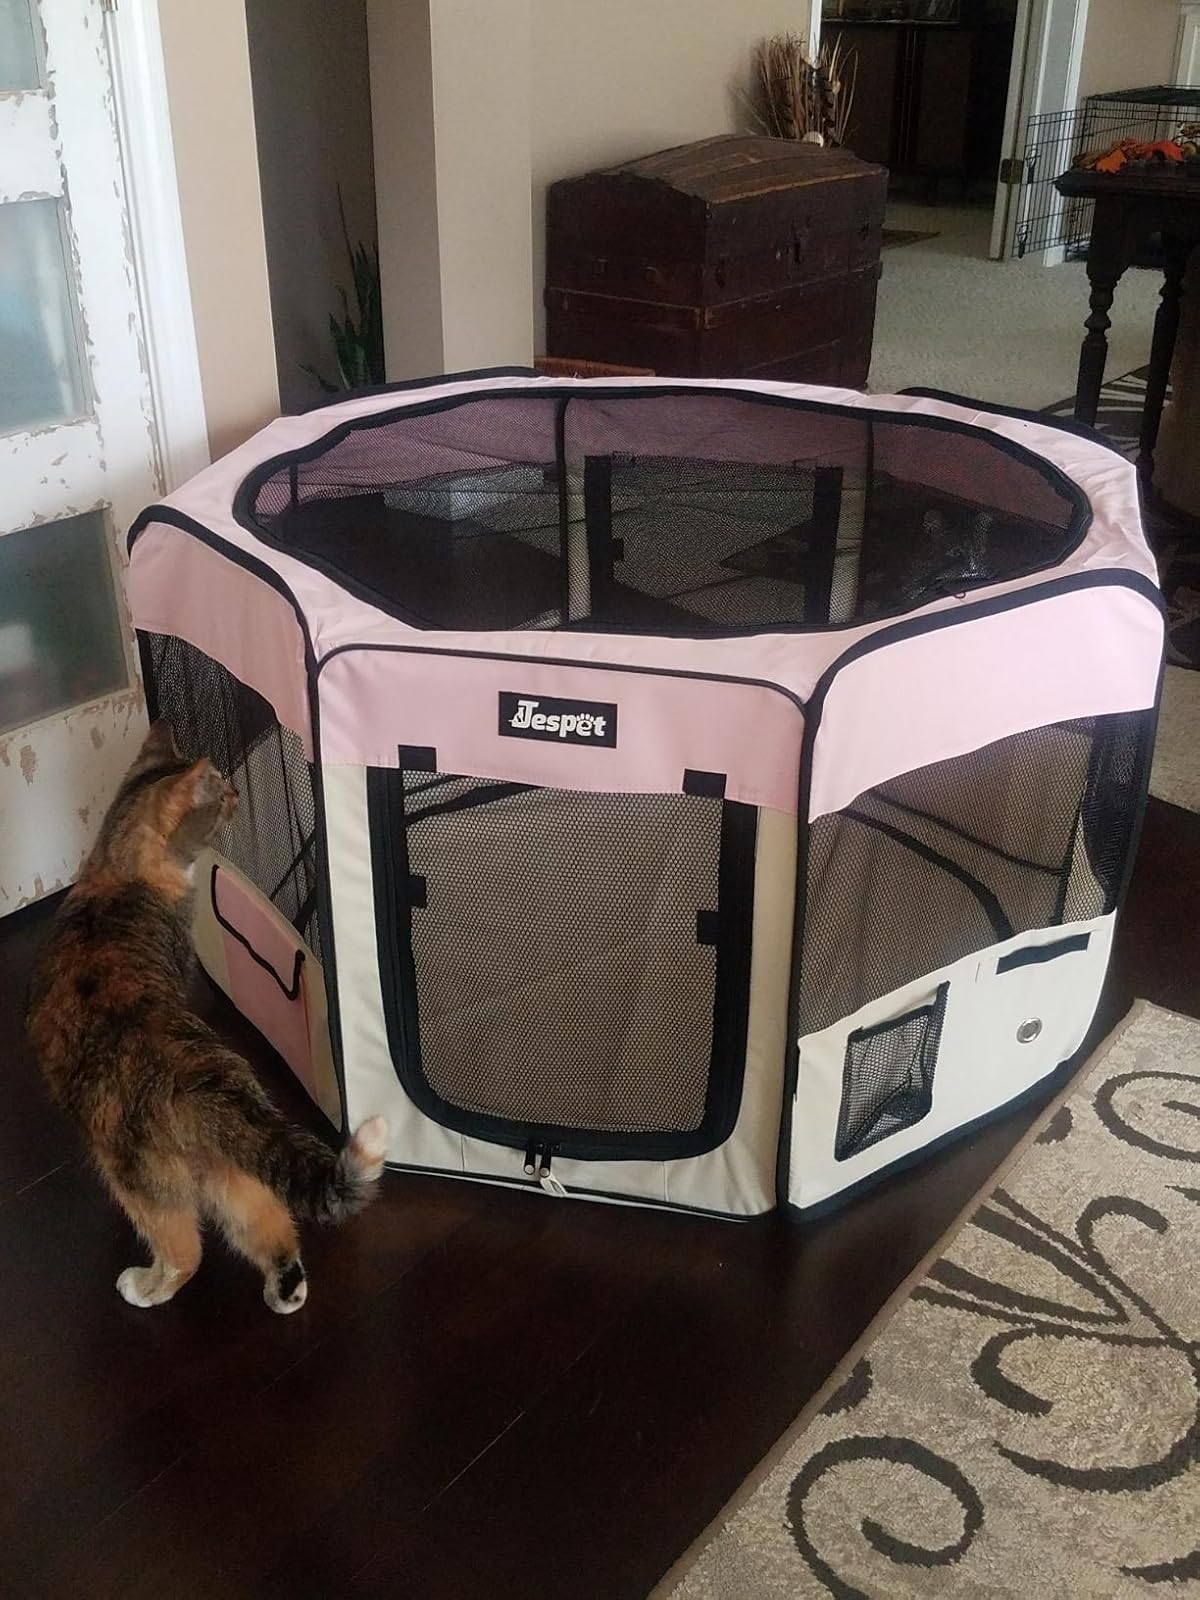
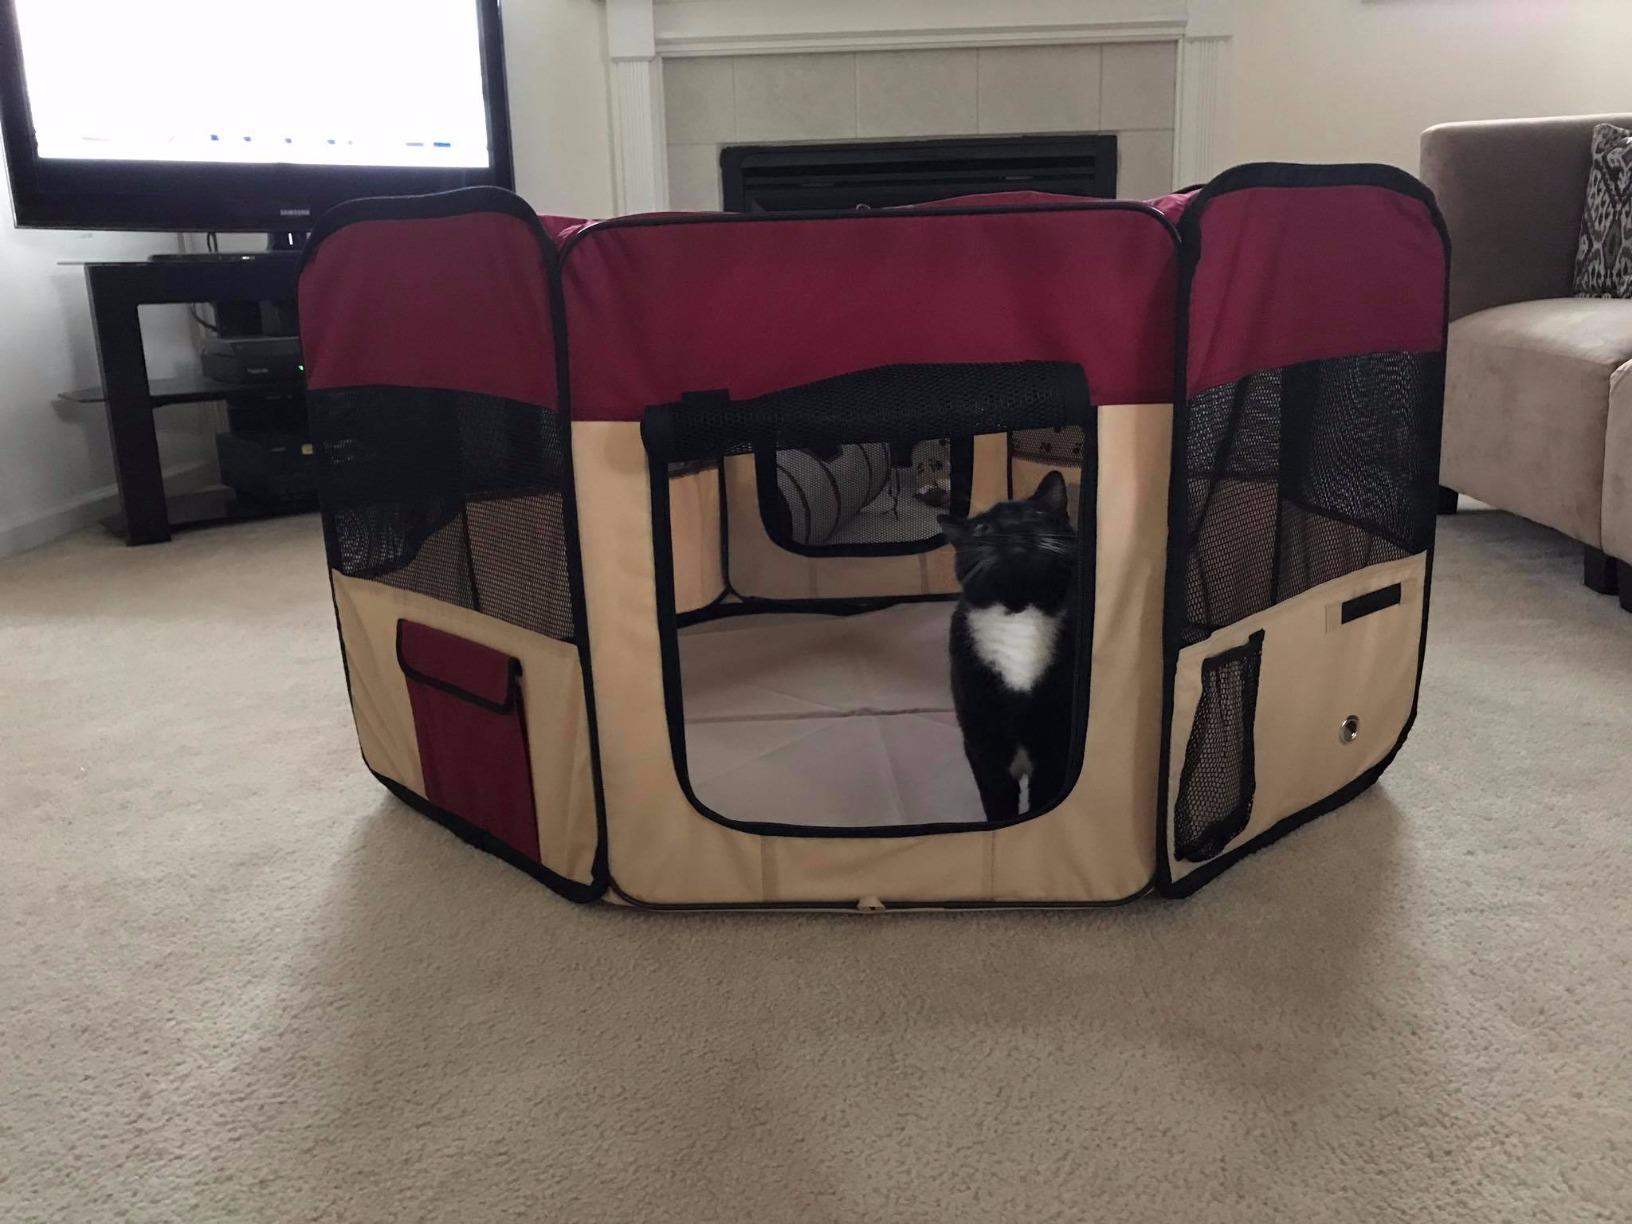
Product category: items_kennel
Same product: no